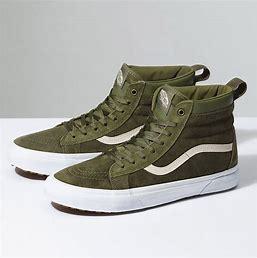
Brand: Vans
Model: SK8 Hi MTE